ECW One Night Stand (2005)

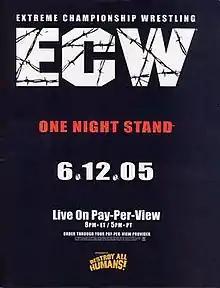
Promotional poster

The 2005 ECW One Night Stand was the inaugural One Night Stand professional wrestling pay-per-view (PPV) event produced by World Wrestling Entertainment (WWE). It took place on June 12, 2005, at the Hammerstein Ballroom in the Manhattan borough of New York City, New York. Although wrestlers from WWE's Raw and SmackDown! brands appeared on the show, the event was primarily produced as a reunion show for wrestlers from the former Extreme Championship Wrestling (ECW) promotion, which had folded in 2001. After the promotion's closure, WWE acquired ECW's assets in 2003.